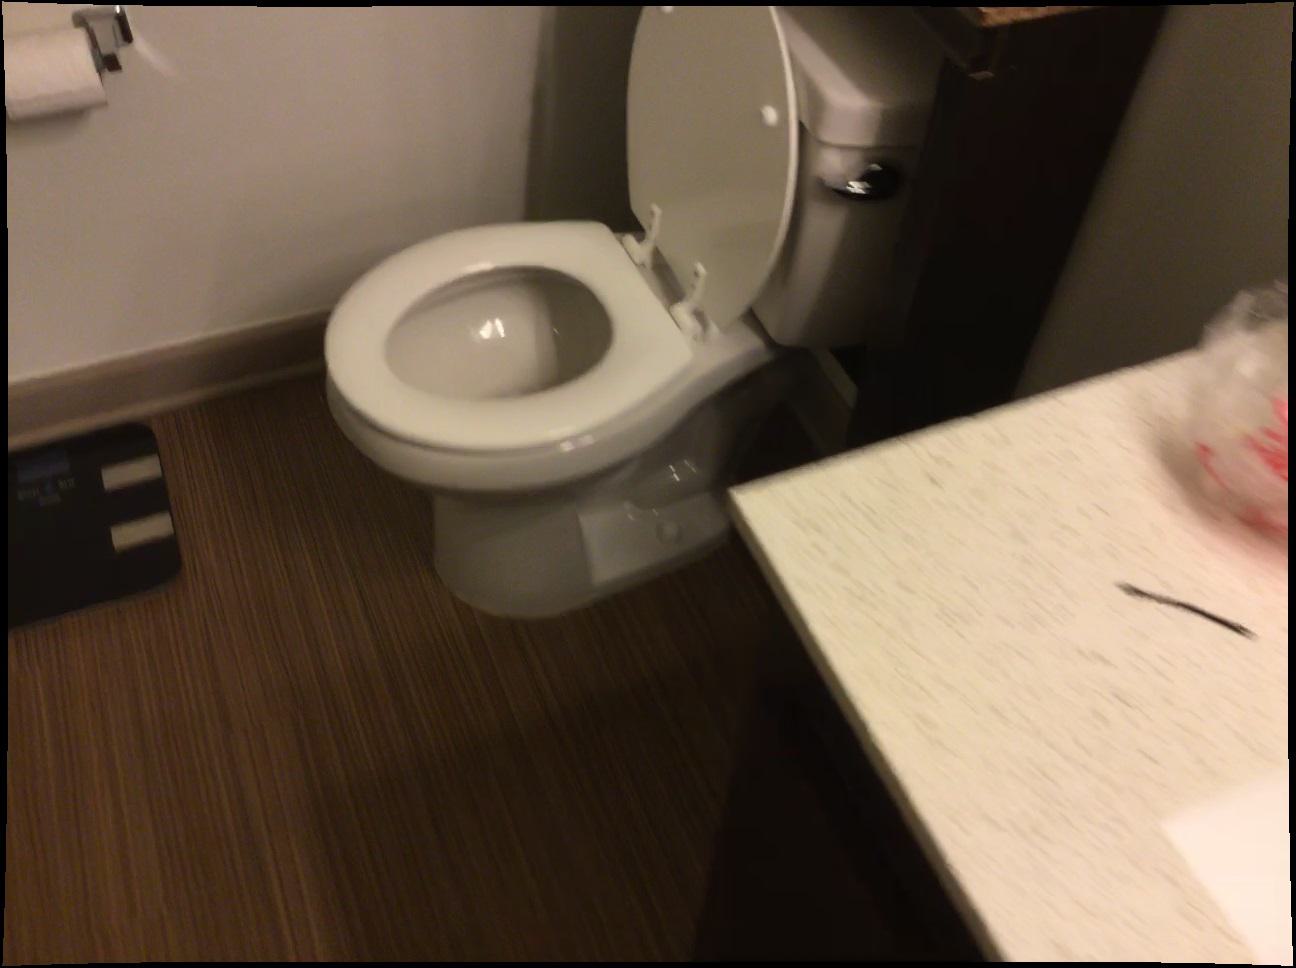
Question: In the image, there is the toilet paper. Pinpoint several points within the vacant space situated in front of the toilet paper from the world's perspective. Your final answer should be formatted as a list of tuples, i.e. [(x1, y1), ...], where each tuple contains the x and y coordinates of a point satisfying the conditions above. The coordinates should be between 0 and 1, indicating the normalized pixel locations of the points.
Answer: [(0.035, 0.250), (0.042, 0.312), (0.050, 0.381), (0.112, 0.227), (0.122, 0.287), (0.133, 0.353), (0.146, 0.427), (0.198, 0.263), (0.213, 0.327)]